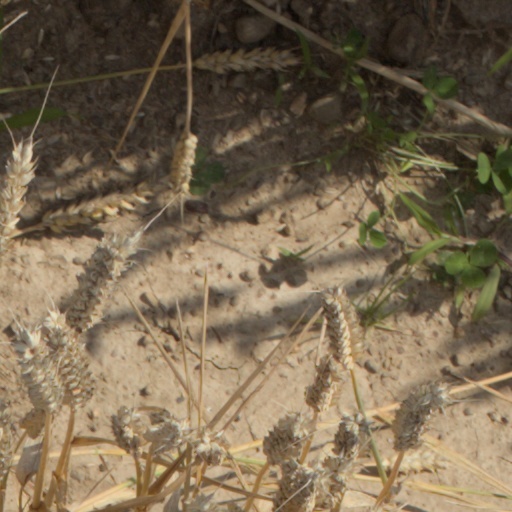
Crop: wheat